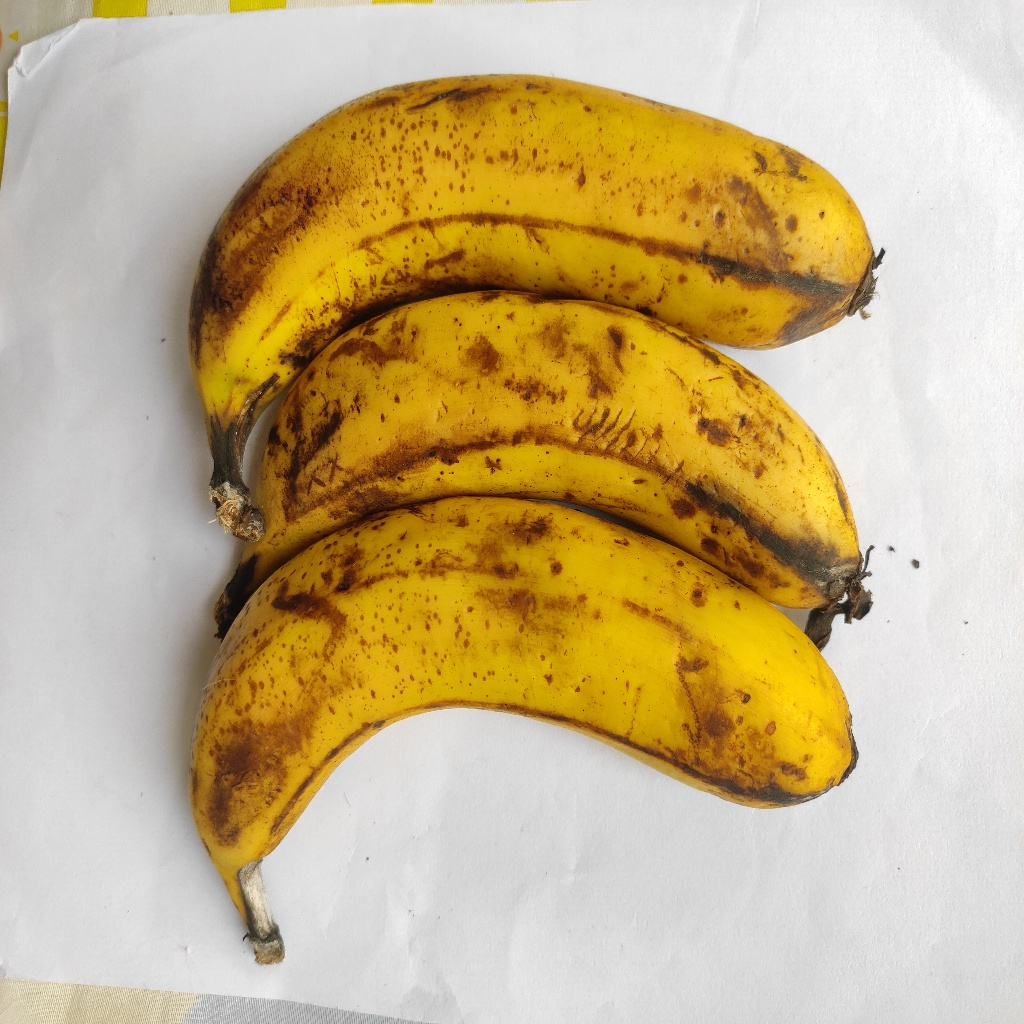
Crop: banana
Quality class: Class_B